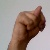
The image shows a hand gesture representing the letter 'N' in Indian Sign Language.